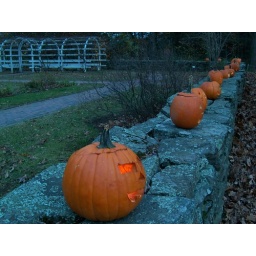
Pumpkins lining the stone wall in front of the garden at Salem Town house.